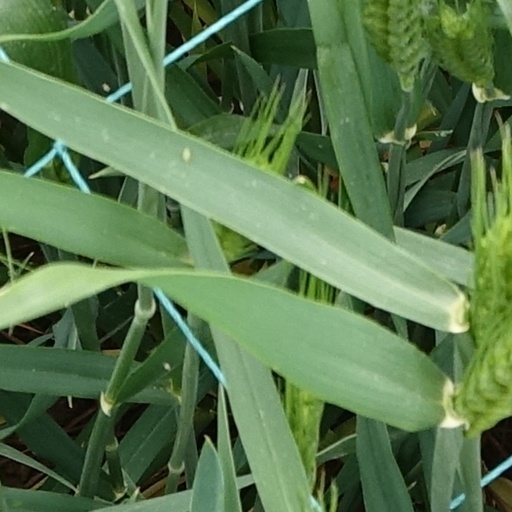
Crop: wheat